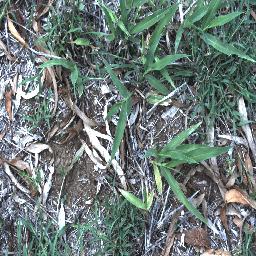
Label: negative